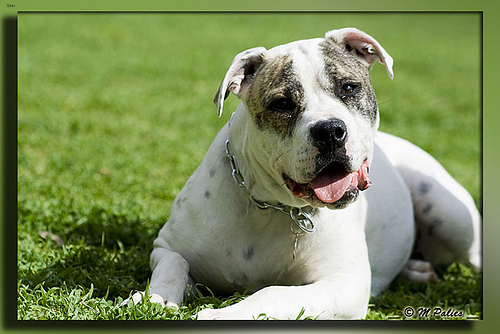
Breed: american bulldog